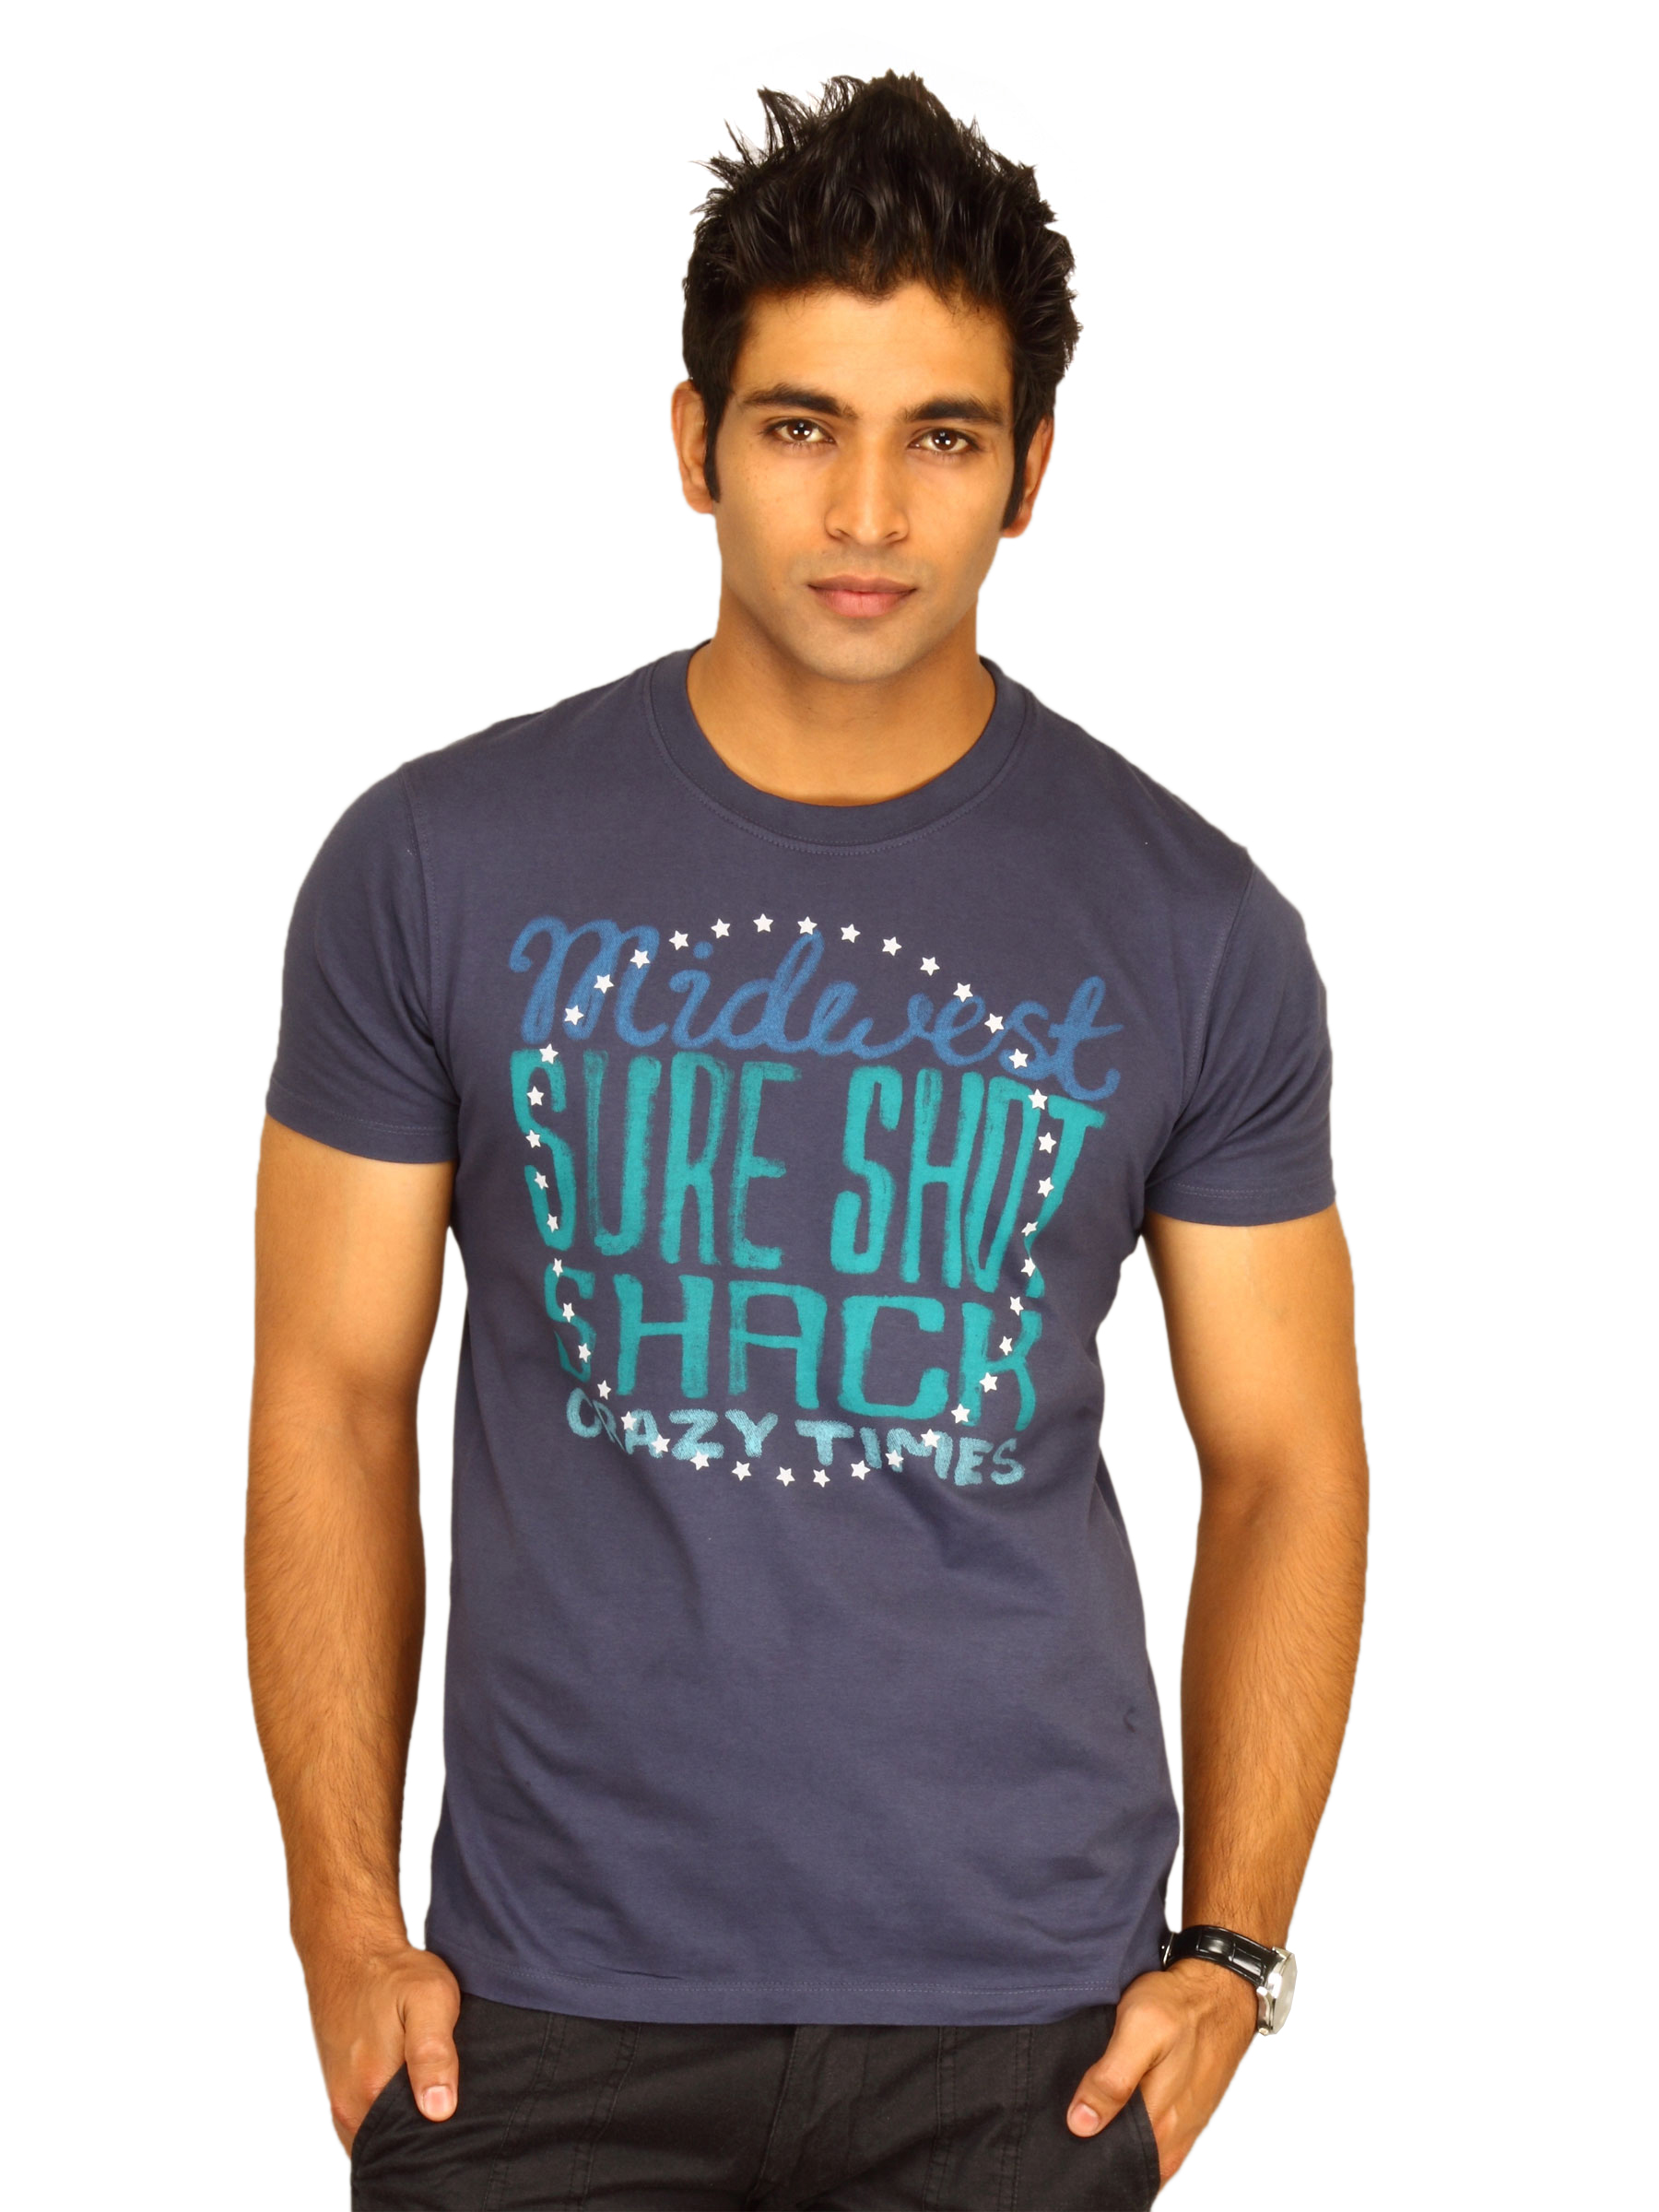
Lee Men's Shot Midnight Blue T-shirt
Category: Apparel / Topwear / Tshirts
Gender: Men
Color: Blue
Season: Summer 2011
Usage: Casual